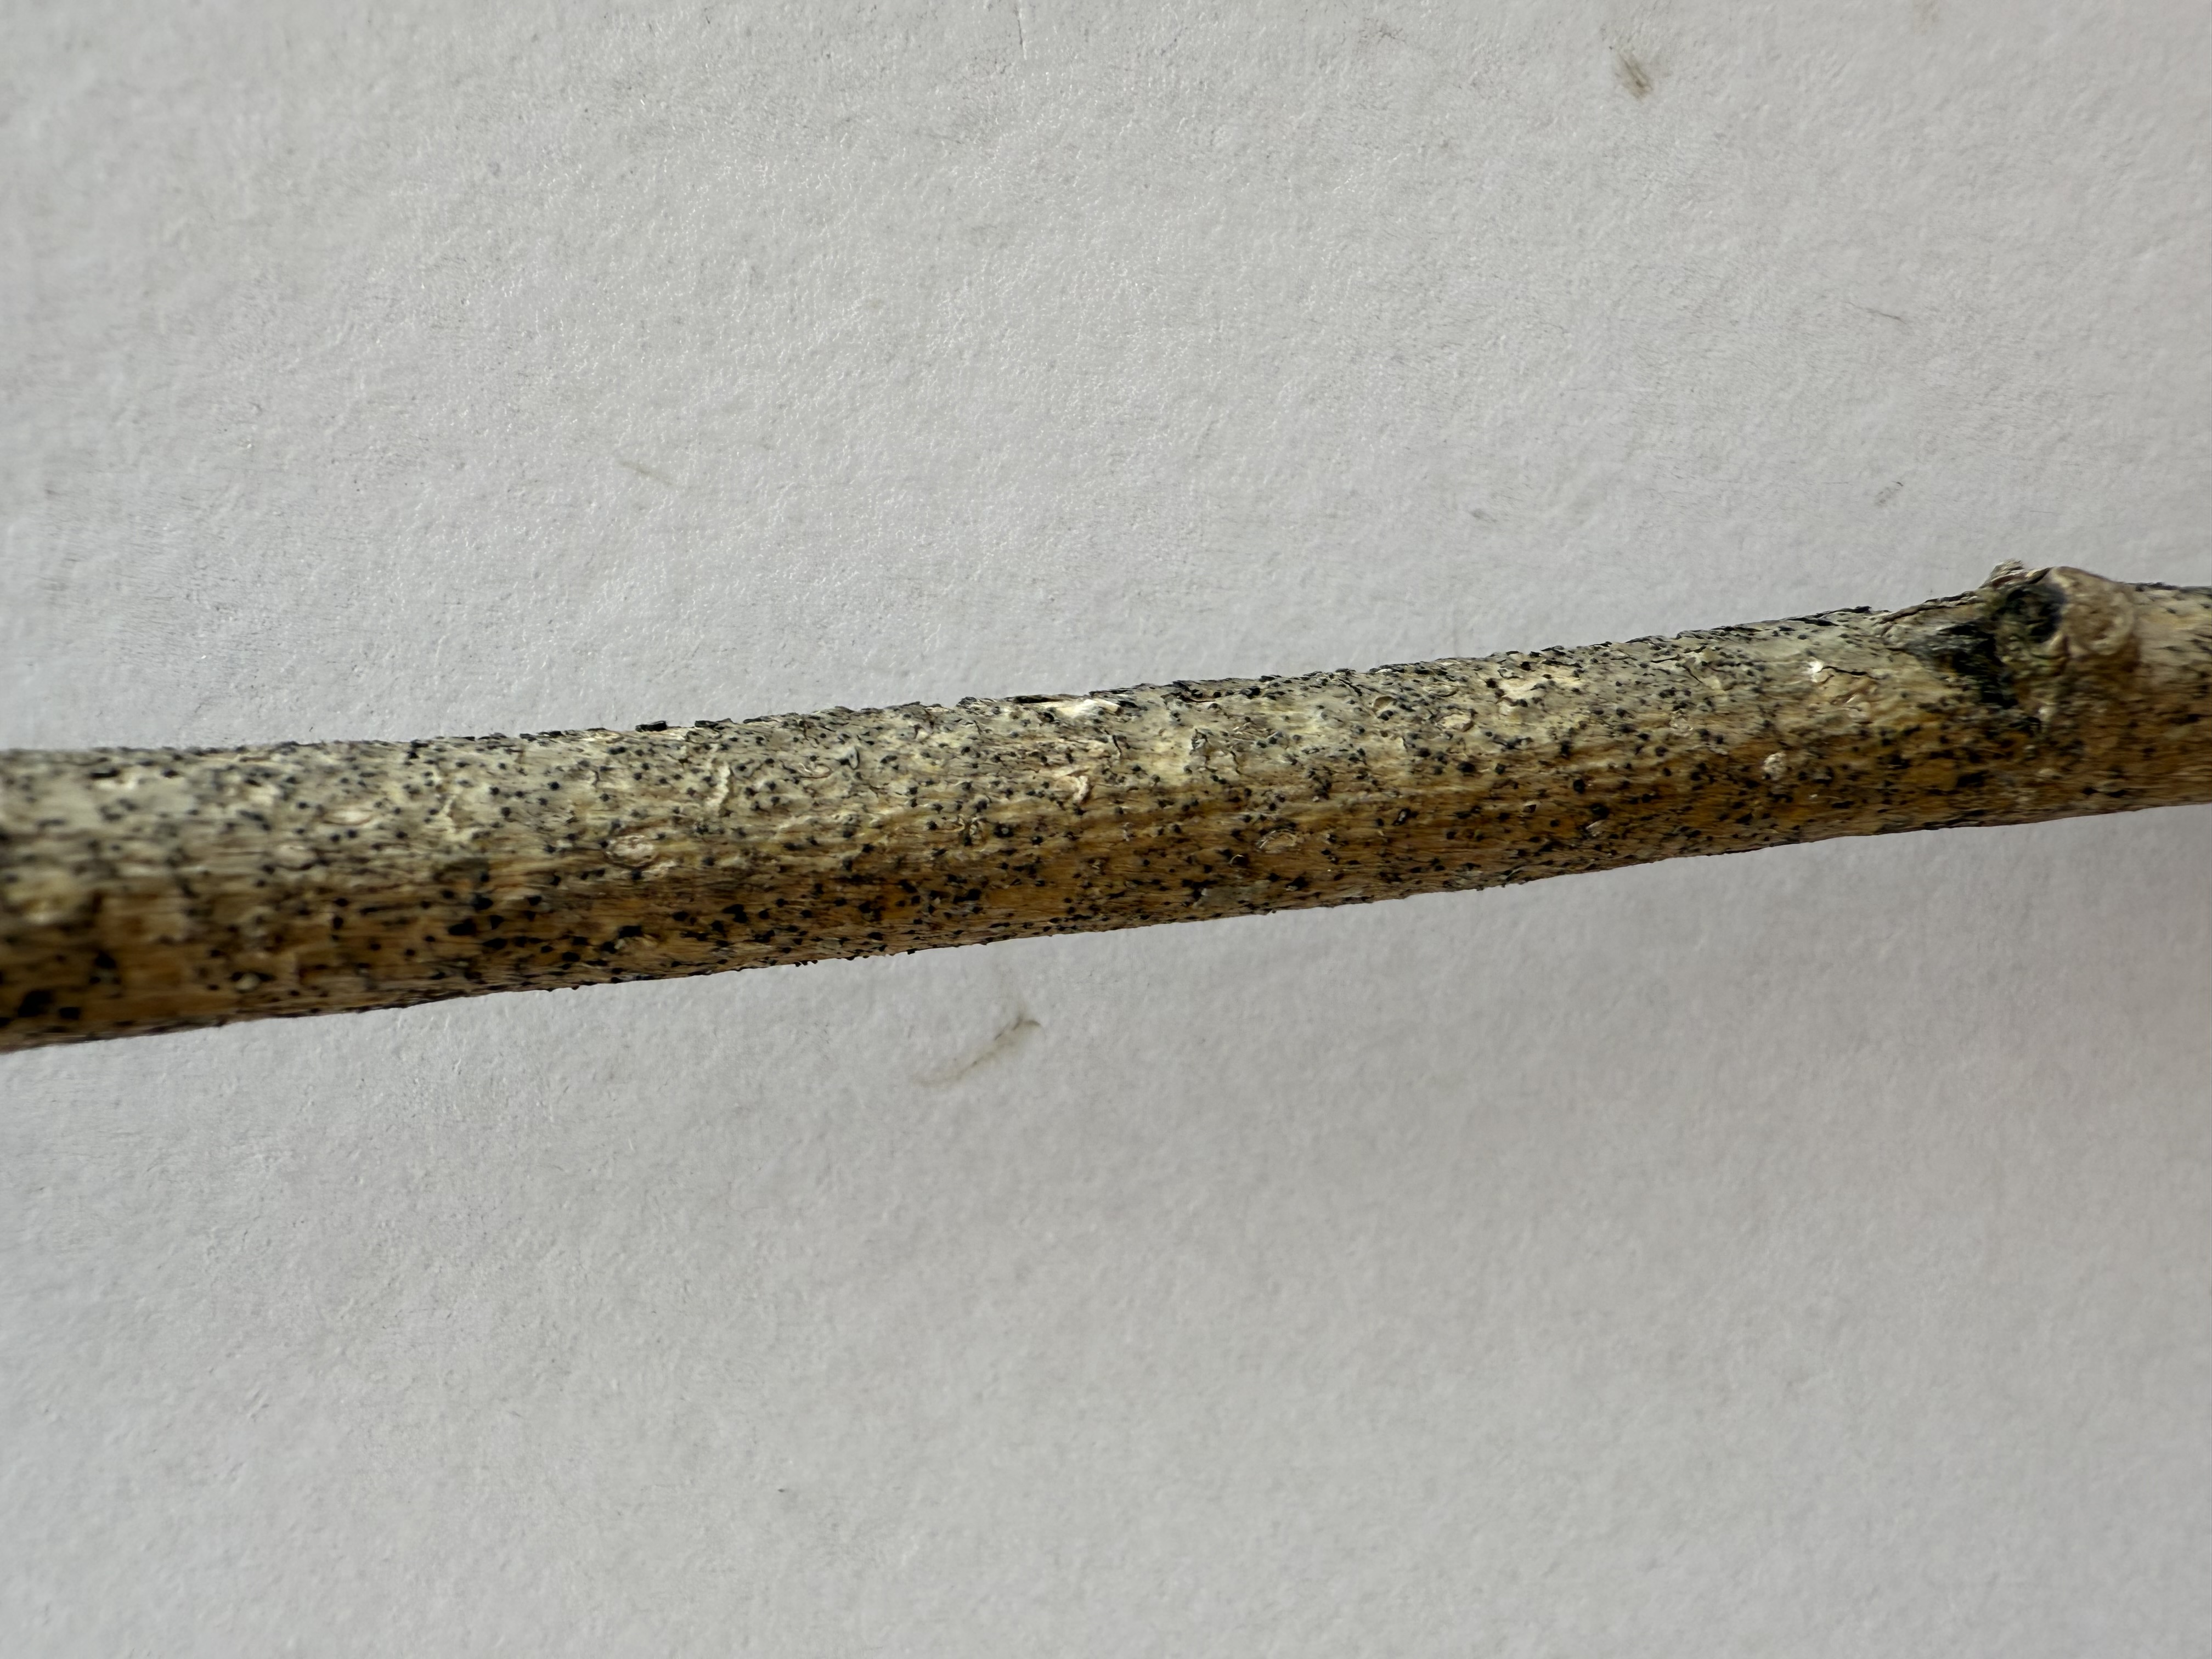
Variety: Black Mulberry